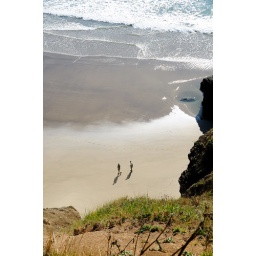
a couple walking along the beach at Ecola State Park in Oregon